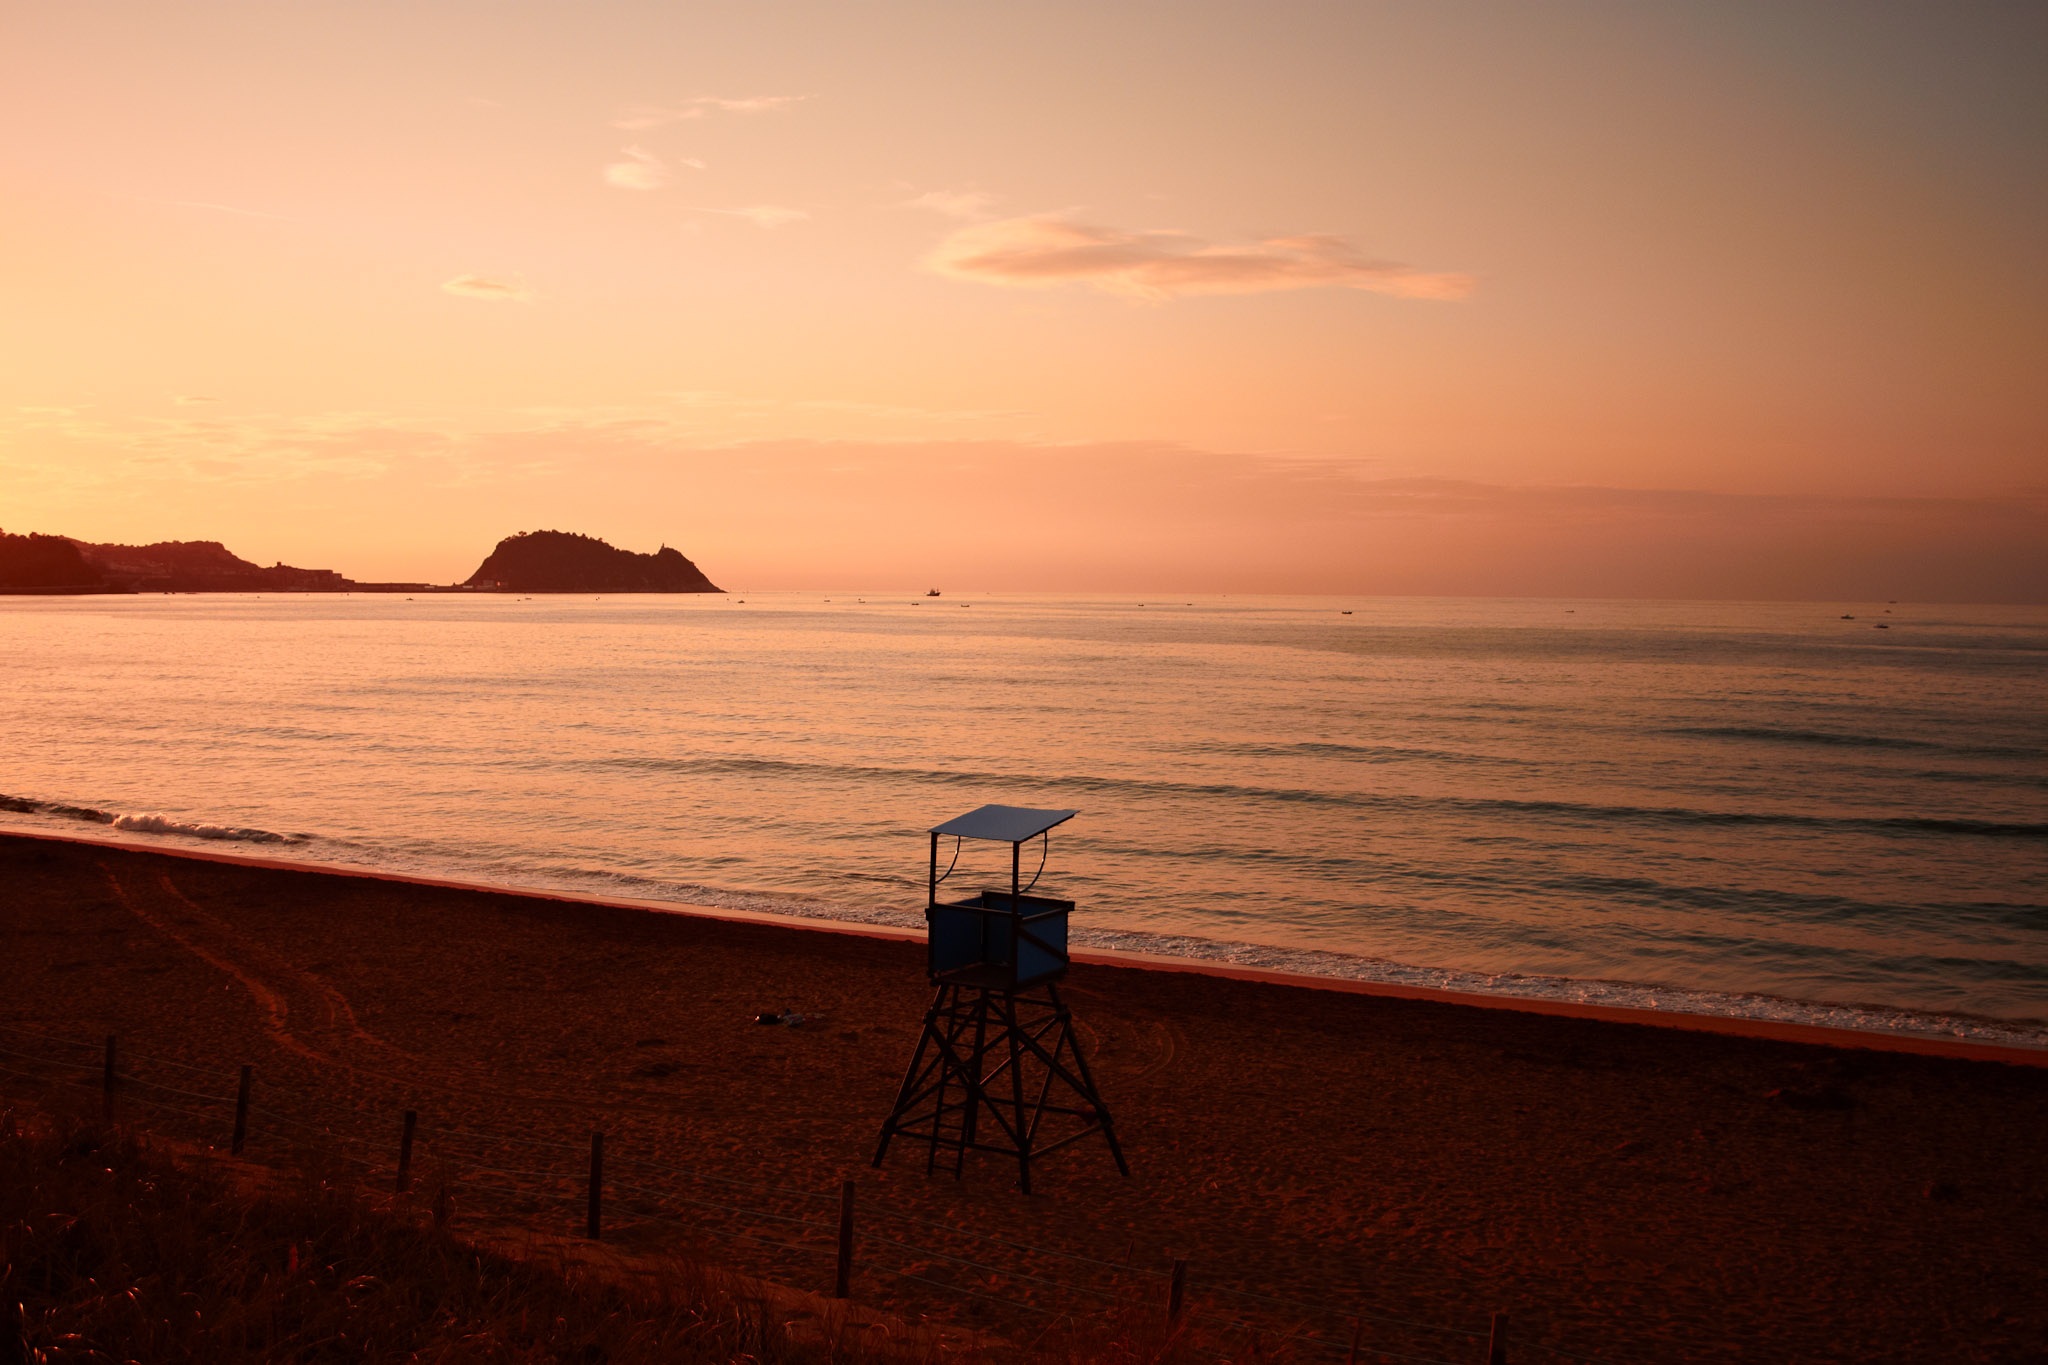
beach, sea, coast, sand, ocean, horizon, cloud, sun, sunrise, sunset, sunlight, morning, shore, wave, dawn, lifeguard, dusk, evening, body of water, atlantic, cape, afterglow, wind wave